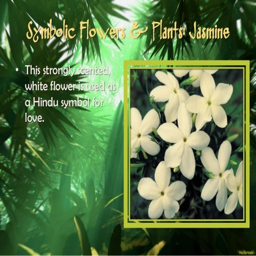
flowers symbolic meaning - mythological meanings unmasked decoding the symbolism of myth